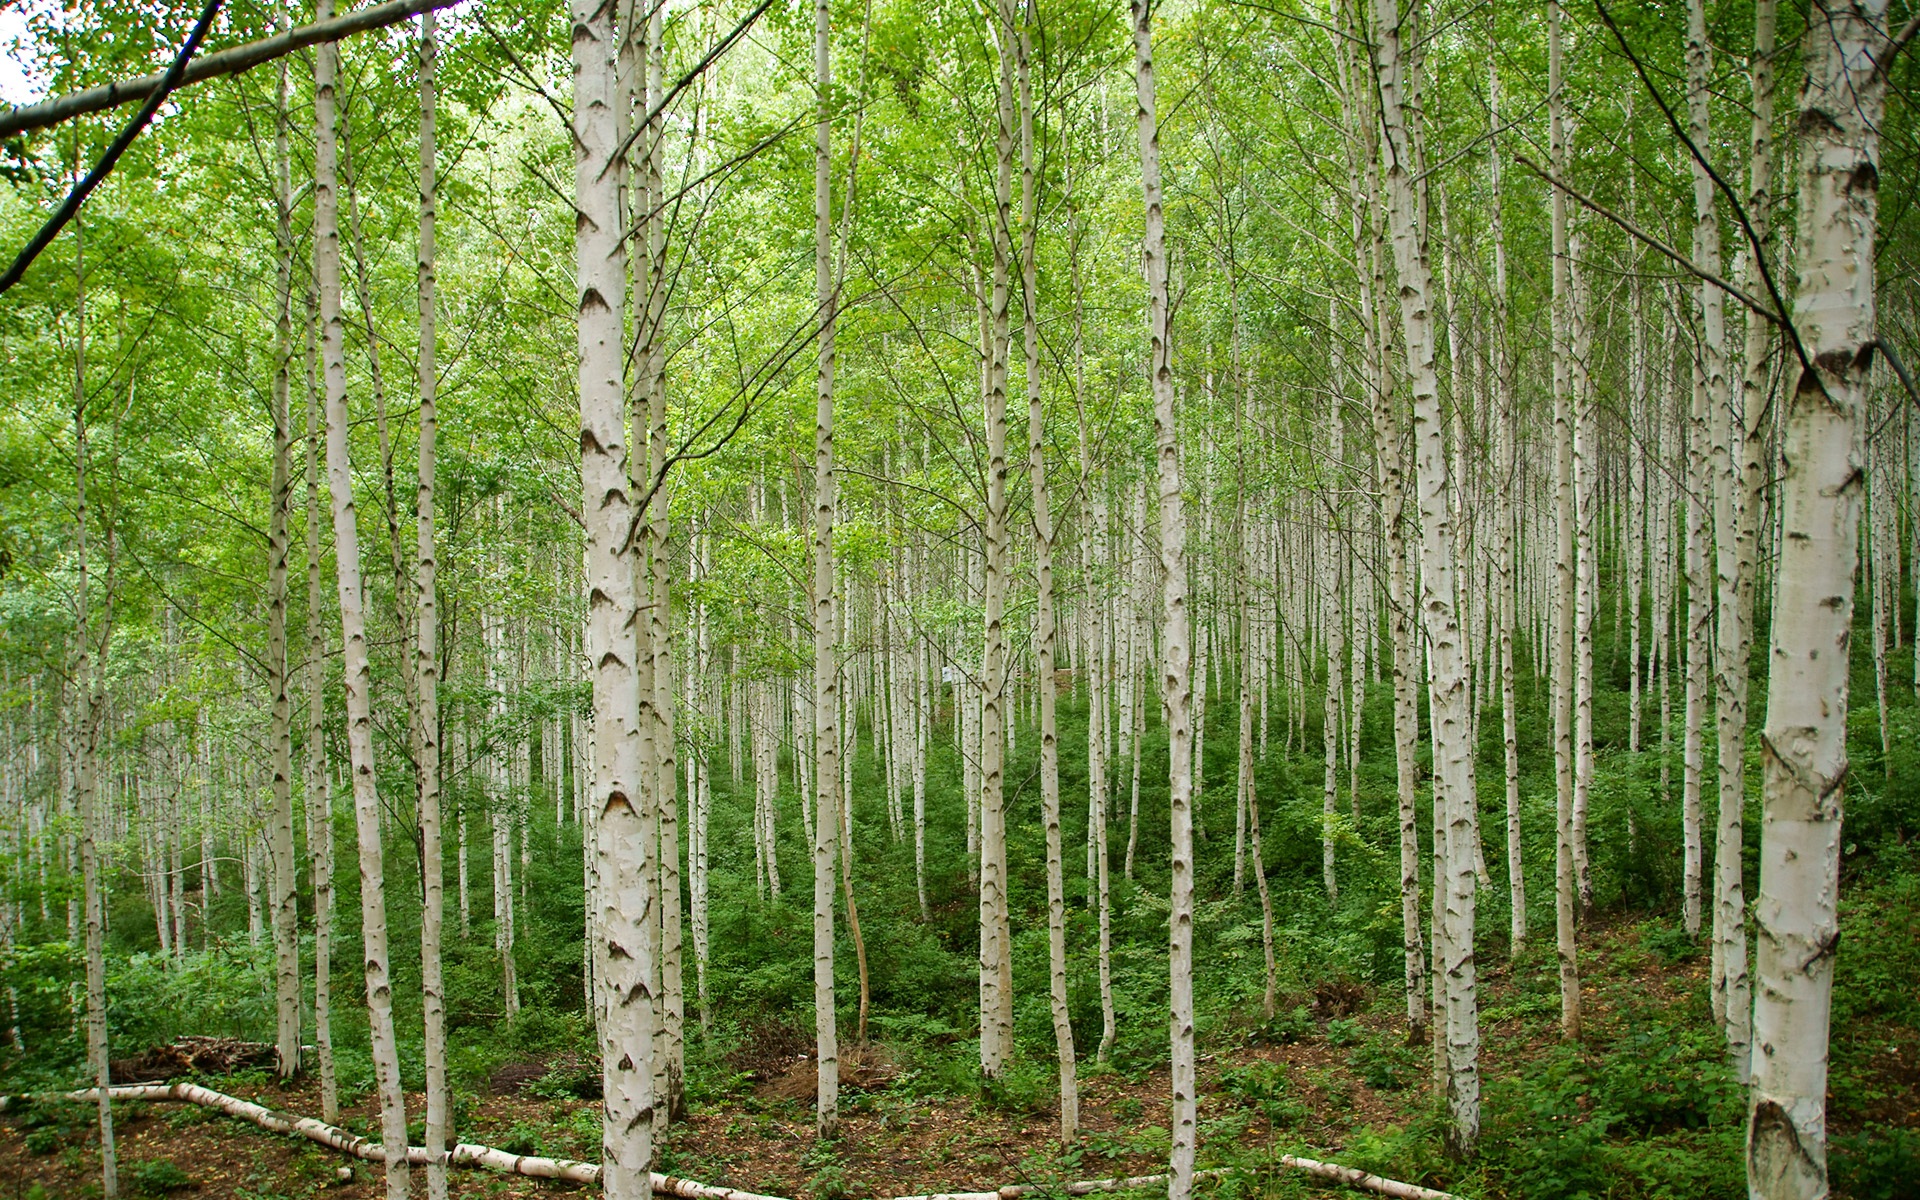
tree, forest, branch, plant, trunk, birch, deciduous, grove, woodland, habitat, ecosystem, k, flowering plant, biome, old growth forest, klitschko, whether or not, natural environment, plant stem, woody plant, temperate broadleaf and mixed forest, temperate coniferous forest, land plant